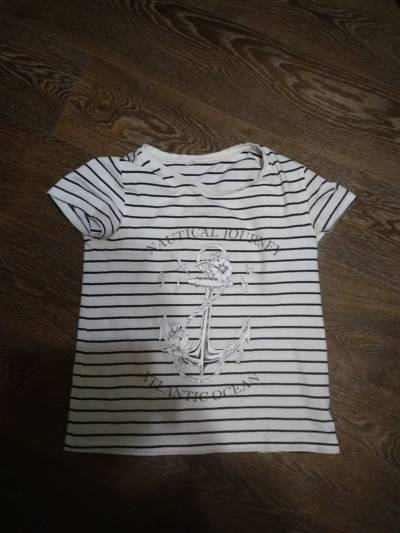
Waste category: clothes